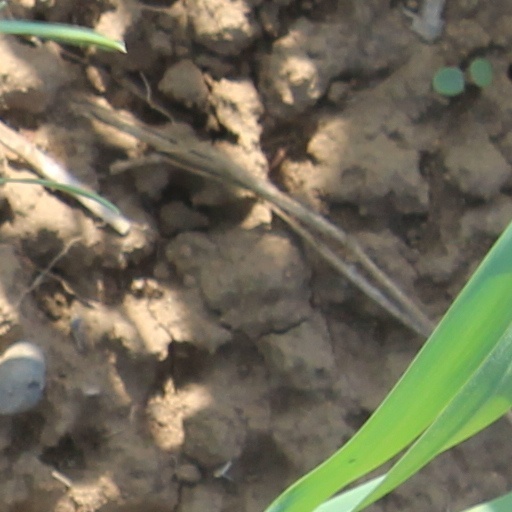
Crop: wheat